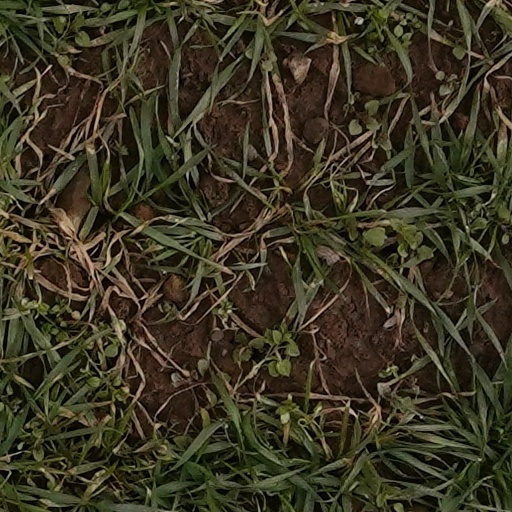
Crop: wheat